Leo Goldberger

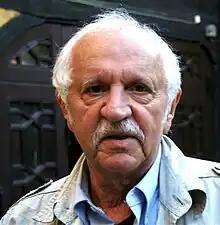
Leo Goldberger (2007)

Leo Goldberger (born June 28, 1930) is a psychologist, author, and editor known for his work in sensory deprivation, personality, stress and coping, as well as for his writings on the rescue of the Danish Jews during the Holocaust. A professor emeritus of psychology at New York University (NYU), Goldberger is a former director of its Research Center for Mental Health.